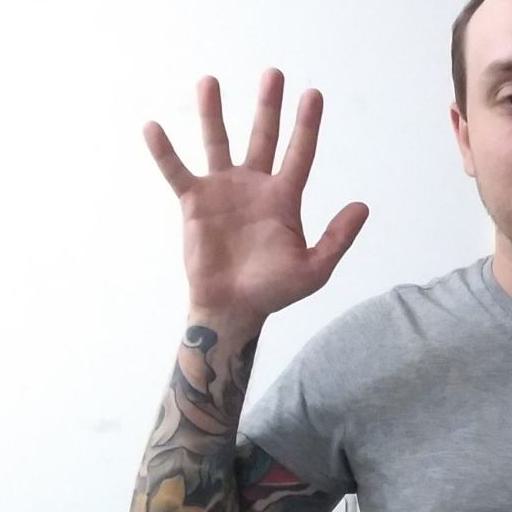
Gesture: palm